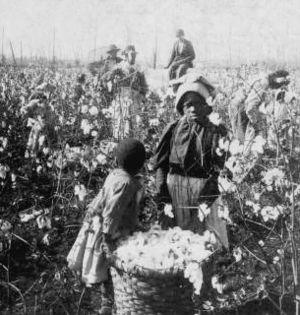
Bessie Coleman est une aviatrice américaine. Elle est la première femme noire au monde à pouvoir piloter et la première personne d'origine afro-américaine et amérindienne à détenir une licence de pilote qu'elle obtient en 1921.